Wartau

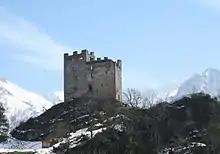
Wartau Castle

The Gretschins-Herrenfeld and Ochsenberg prehistoric settlement and sacrifice site as well as the ruins of Wartau Castle and the so-called "Walser" Rathaus (town council house) "auf Palfries" are listed as Swiss heritage sites of national significance. The villages of Azmoos and Oberschan and the hamlets of Fontnas and Gretschins are part of the Inventory of Swiss Heritage Sites.